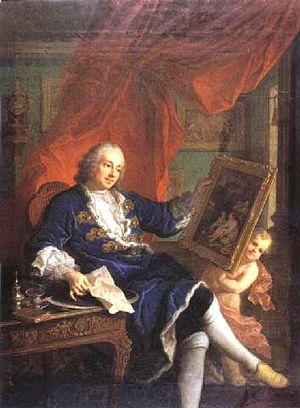
Charles Grandon, baptisé à Marvejols le 29 août 1691, mort à Lyon le 8 février 1762 est un artiste peintre français.